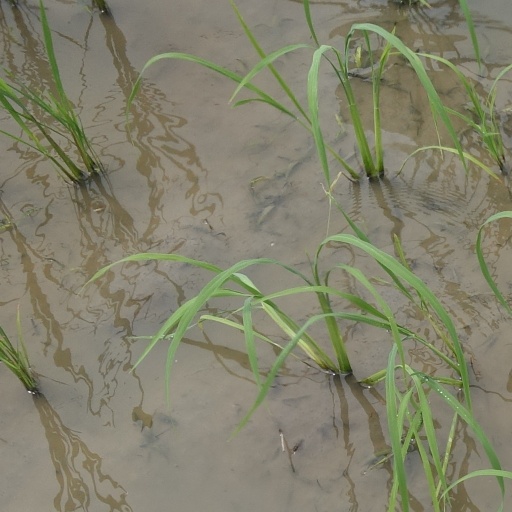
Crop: rice